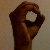
The image shows a hand gesture representing the letter 'O' in Indian Sign Language.